354th Fighter Wing

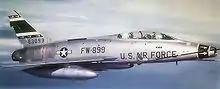
North American F-100F-10-NA Super Sabre Serial 56-3899 of the 356 TFS being aerial refueled over Aviano Italy, 1960

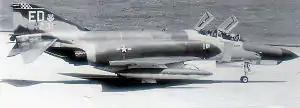
McDonnell Douglas F-4E-34-MC Phantom II, AF Ser. No. 67-0231 of the 16th Tactical Fighter Squadron on TDY from Eglin AFB Florida – Attached to 354th TFW at Kunsan AB South Korea – 1 April 1970. In 1980, this aircraft was sold to the Egyptian Air Force.

On 19 November 1956, the Air Force redesignated the 342d Fighter Day Wing at Myrtle Beach Air Force Base, South Carolina as the 354th Fighter-Day Wing. The 342d Fighter-Day Group's fighter squadrons were redesignated the 353nd, 355th and the 356th Fighter-Day Squadrons. The non-flying support elements of the wing were consolidated into the 354th Air Base Group. The total manpower force of the 354th FDW at the time of its activation was 84 Officers, 3 Warrant Officers and 911 enlisted men. The history, battle honors and colors earned during World War II by the 354th Fighter Group were bestowed on the new Fighter Wing and subordinate groups and squadrons.